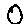
Label: 0